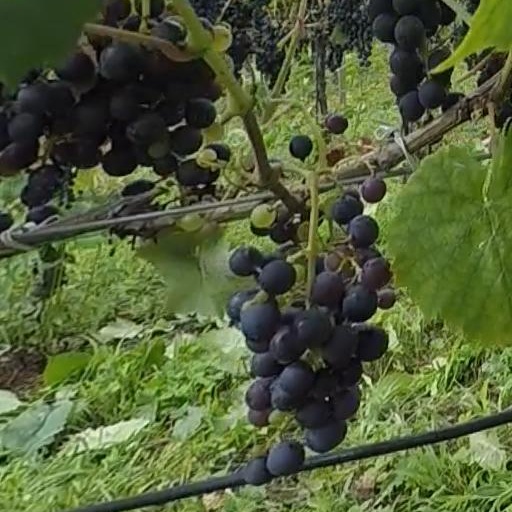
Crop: grape